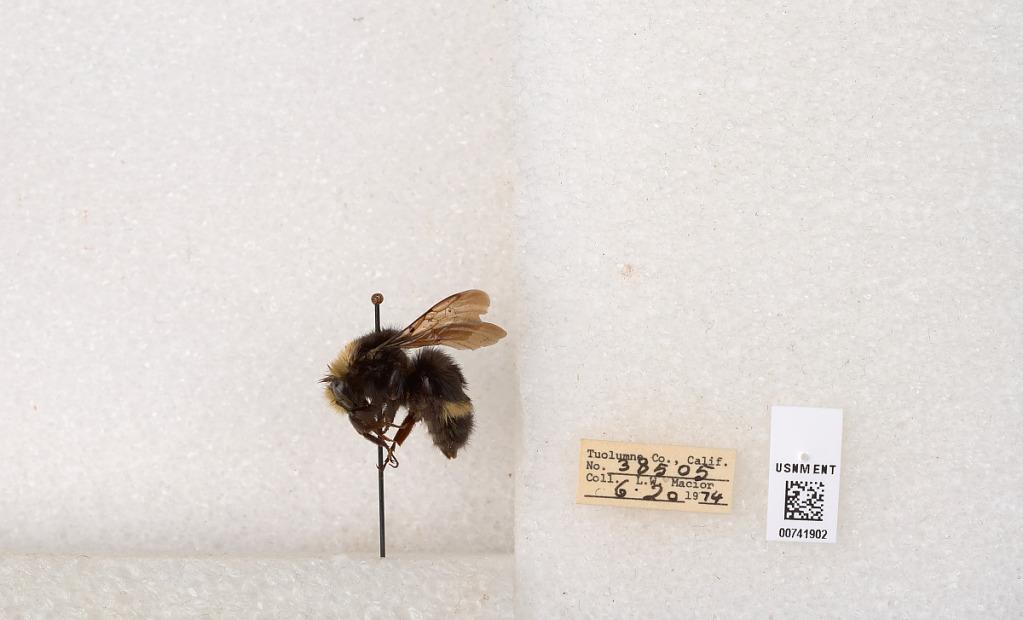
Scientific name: Bombus (Pyrobombus) vandykei (Frison)
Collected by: L. Macior
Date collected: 1974-6-20
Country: United States
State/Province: California
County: Tuolumne
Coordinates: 37.9712, -120.228